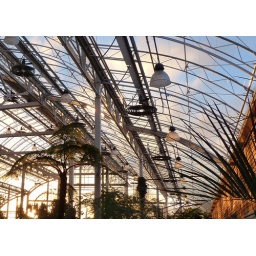
Sunset glow in the glass house at Wisley RHS